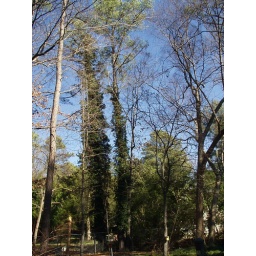
Tall tree by the fence